Mounted Boy Scout Troop 290

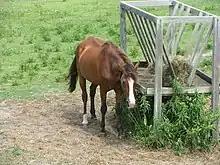
A banker horse on Ocracoke Island

The Banker horses were primarily descended from Spanish horses that had either survived shipwrecks or early explorations from the 1500s–1700s along the Outer Banks. The first horses on Ocracoke may have been from Sir Richard Grenville's ship, "Tiger", which ran aground on Ocracoke in 1565. Solid documentation of the ponies on Ocracoke goes back to the 1730s. The Ocracoke ponies are different from other ponies in that they possess five instead of six lumbar vertebrae and 17 instead of 18 ribs. They also differ from standard horses in shape, color, size, posture, and weight.